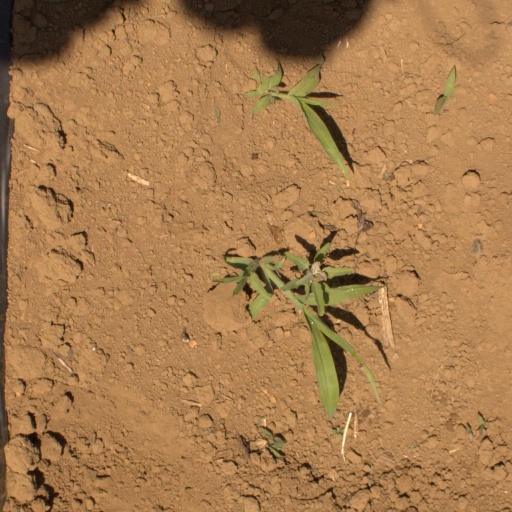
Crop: Jerusalem artichoke